Hobbit Day

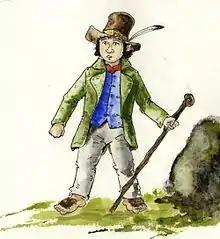
Illustration of a hobbit

Hobbit Day is a name used for September 22nd in reference to its being the birthday of the hobbits Bilbo and Frodo Baggins, two fictional characters in J. R. R. Tolkien's popular set of books "The Hobbit" (first published on September 21, 1937) and "The Lord of the Rings". According to the fictional setting, Bilbo was born in the year of 2890 and Frodo in the year of 2968 in the Third Age (1290 and 1368 respectively in Shire-Reckoning.)